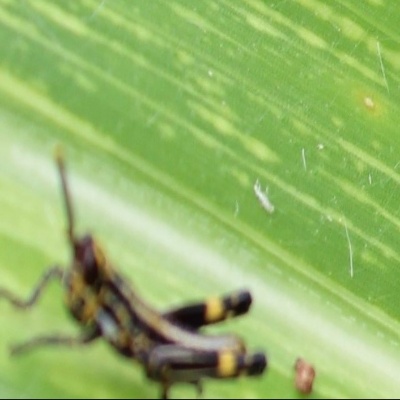
Crop: Maize
Condition: grasshoper